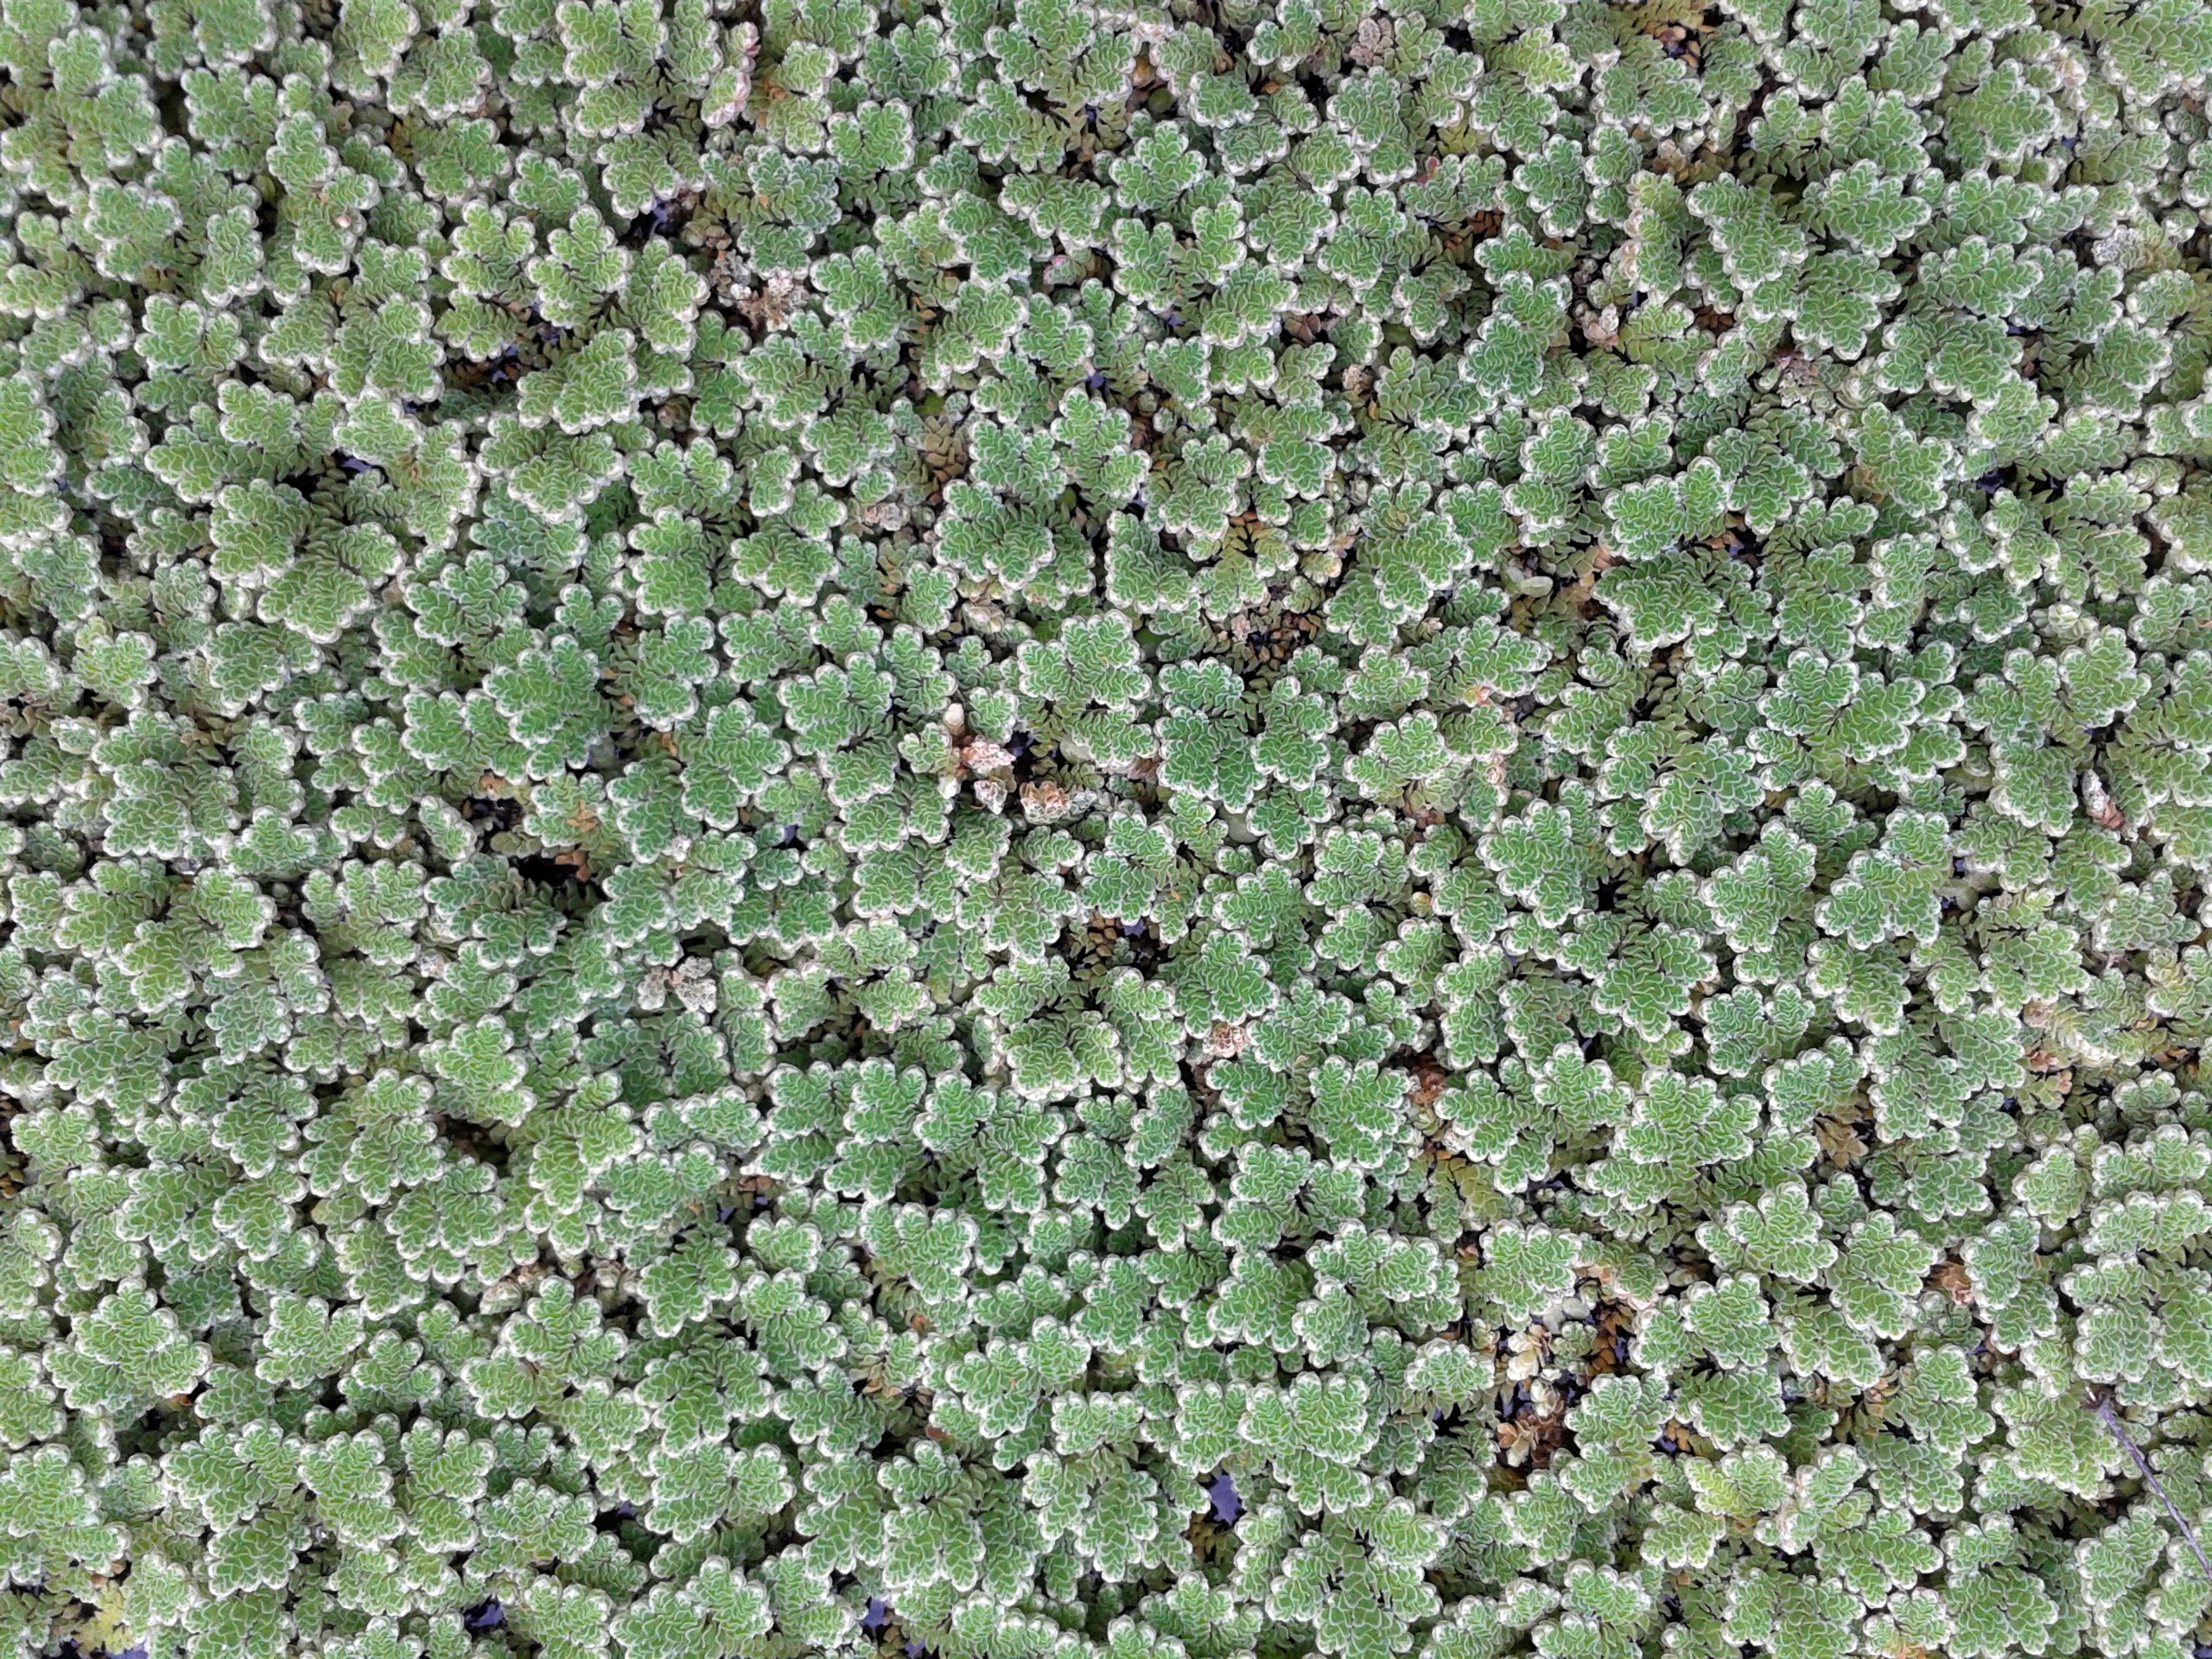
water, grass, plant, field, lawn, leaf, flower, moss, green, herb, produce, ivy, soil, garden, fern, flowers, prato, leaves, shrub, groundcover, herbs, flooring, flowering plant, annual plant, land plant